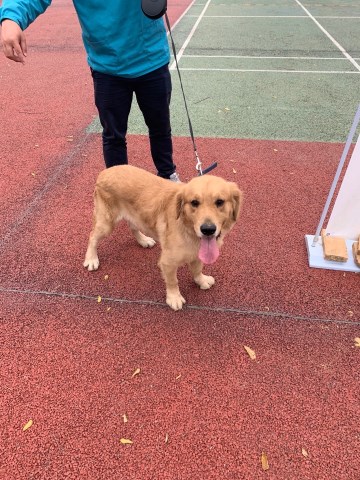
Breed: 5355-n000126-golden_retriever